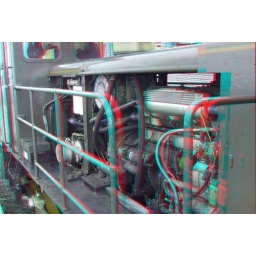
On the summit Mount Snowdon in anaglyph 3D stereo red blue glasses to view